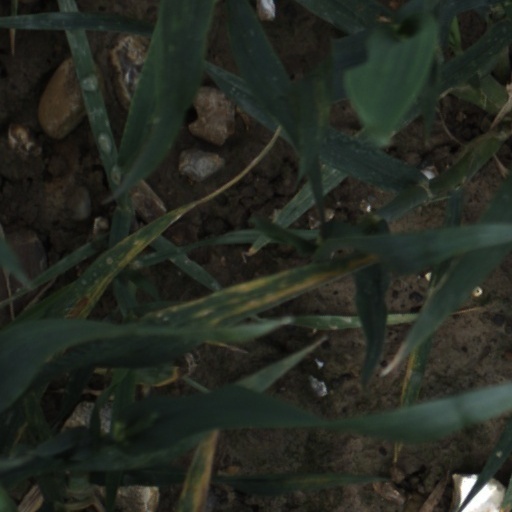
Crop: wheat